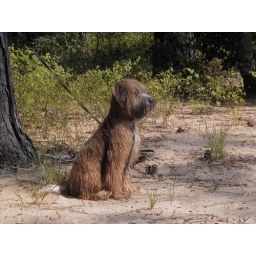
Malcom at the beach after playing in the water